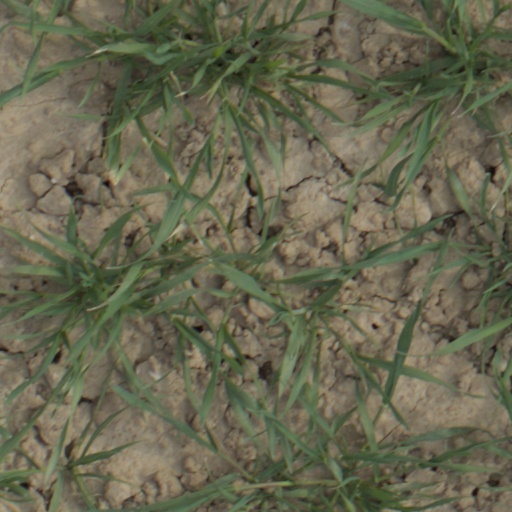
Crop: wheat